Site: brandenburg
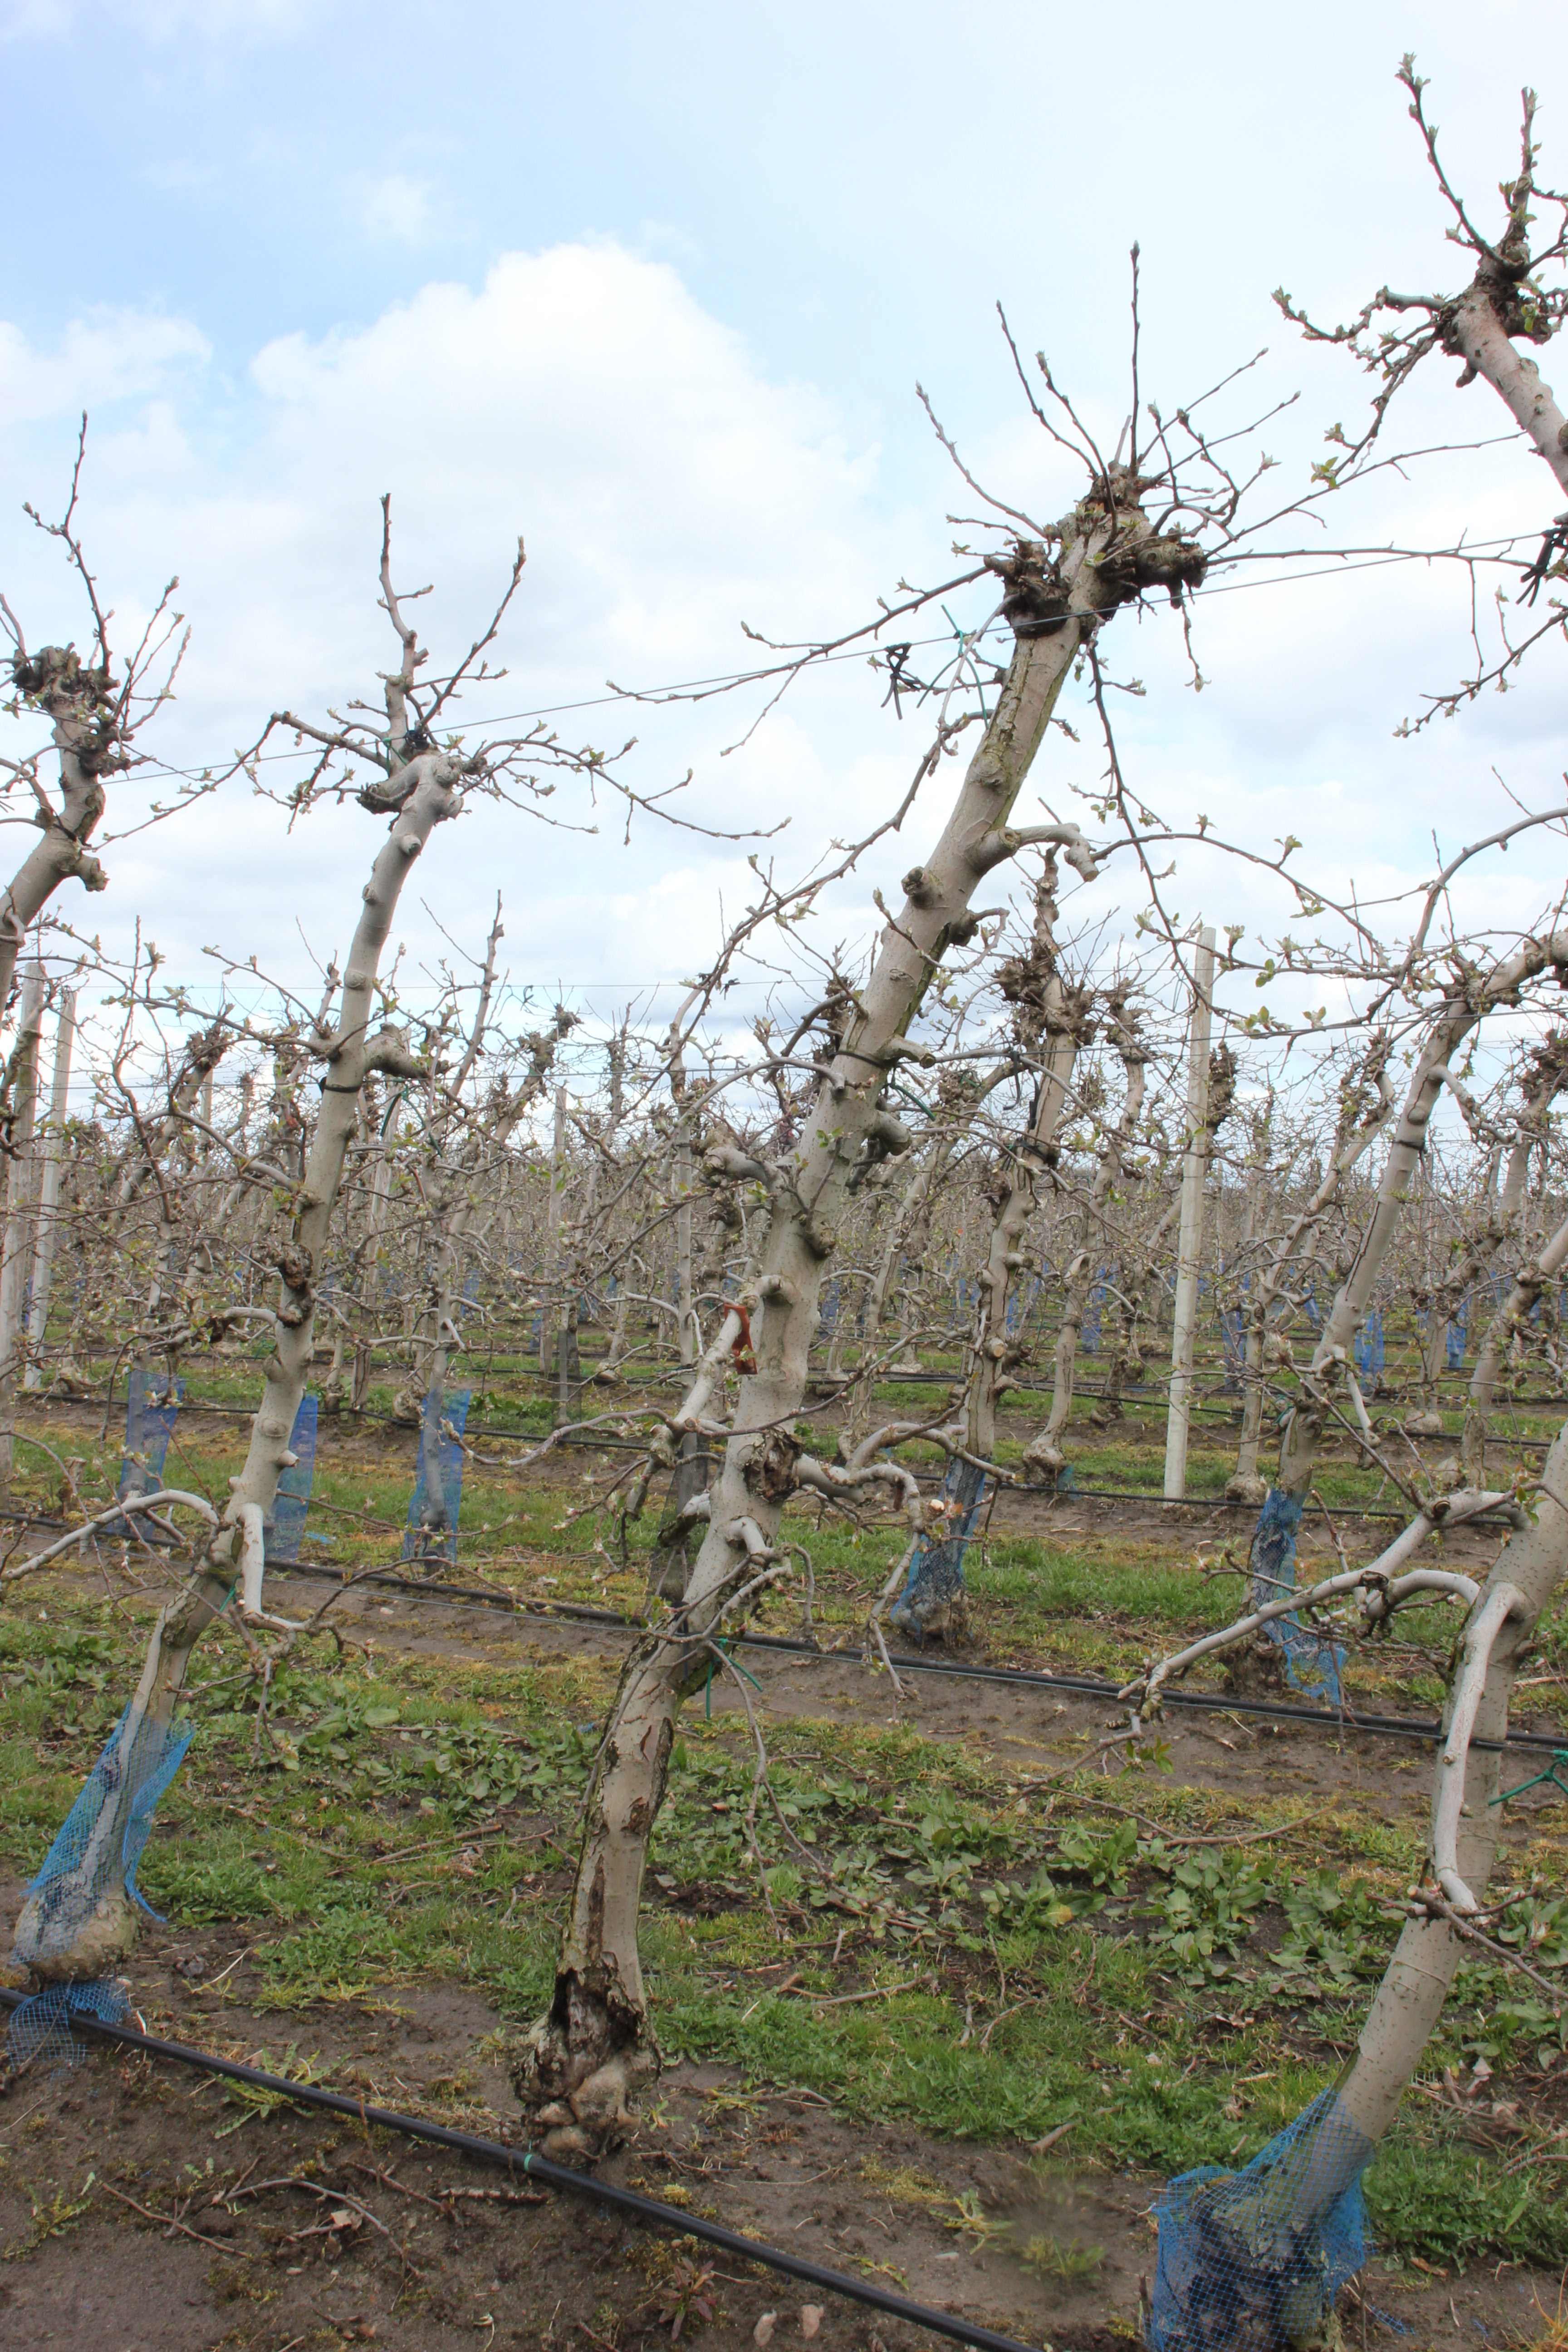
Growth stage (BBCH 55): Inflorescence emergence